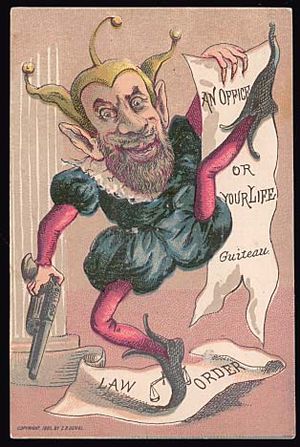
Charles J. Guiteau / Retssag og henrettelse
En satiretegning, der fremstiller Guiteau som en farlig nar.
Charles Guiteau var en amerikansk prædikant, skribent og advokat, der blev dømt for at have dræbt USA's præsident James A. Garfield. Guiteau blev henrettet ved hængning.